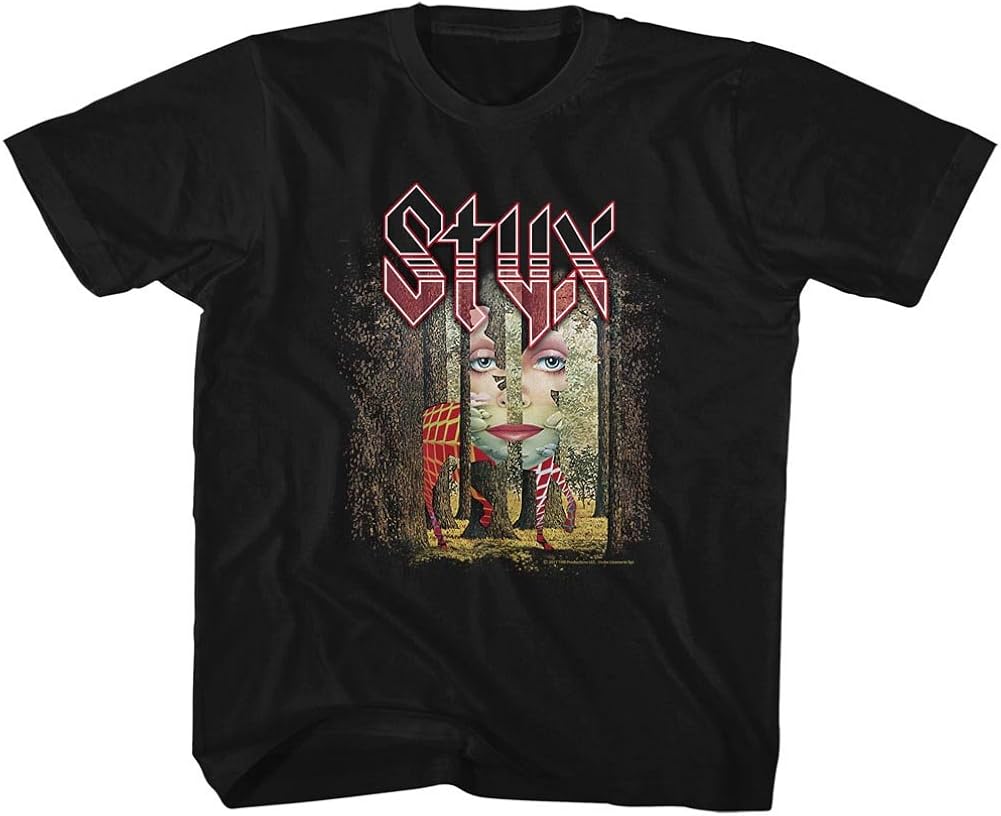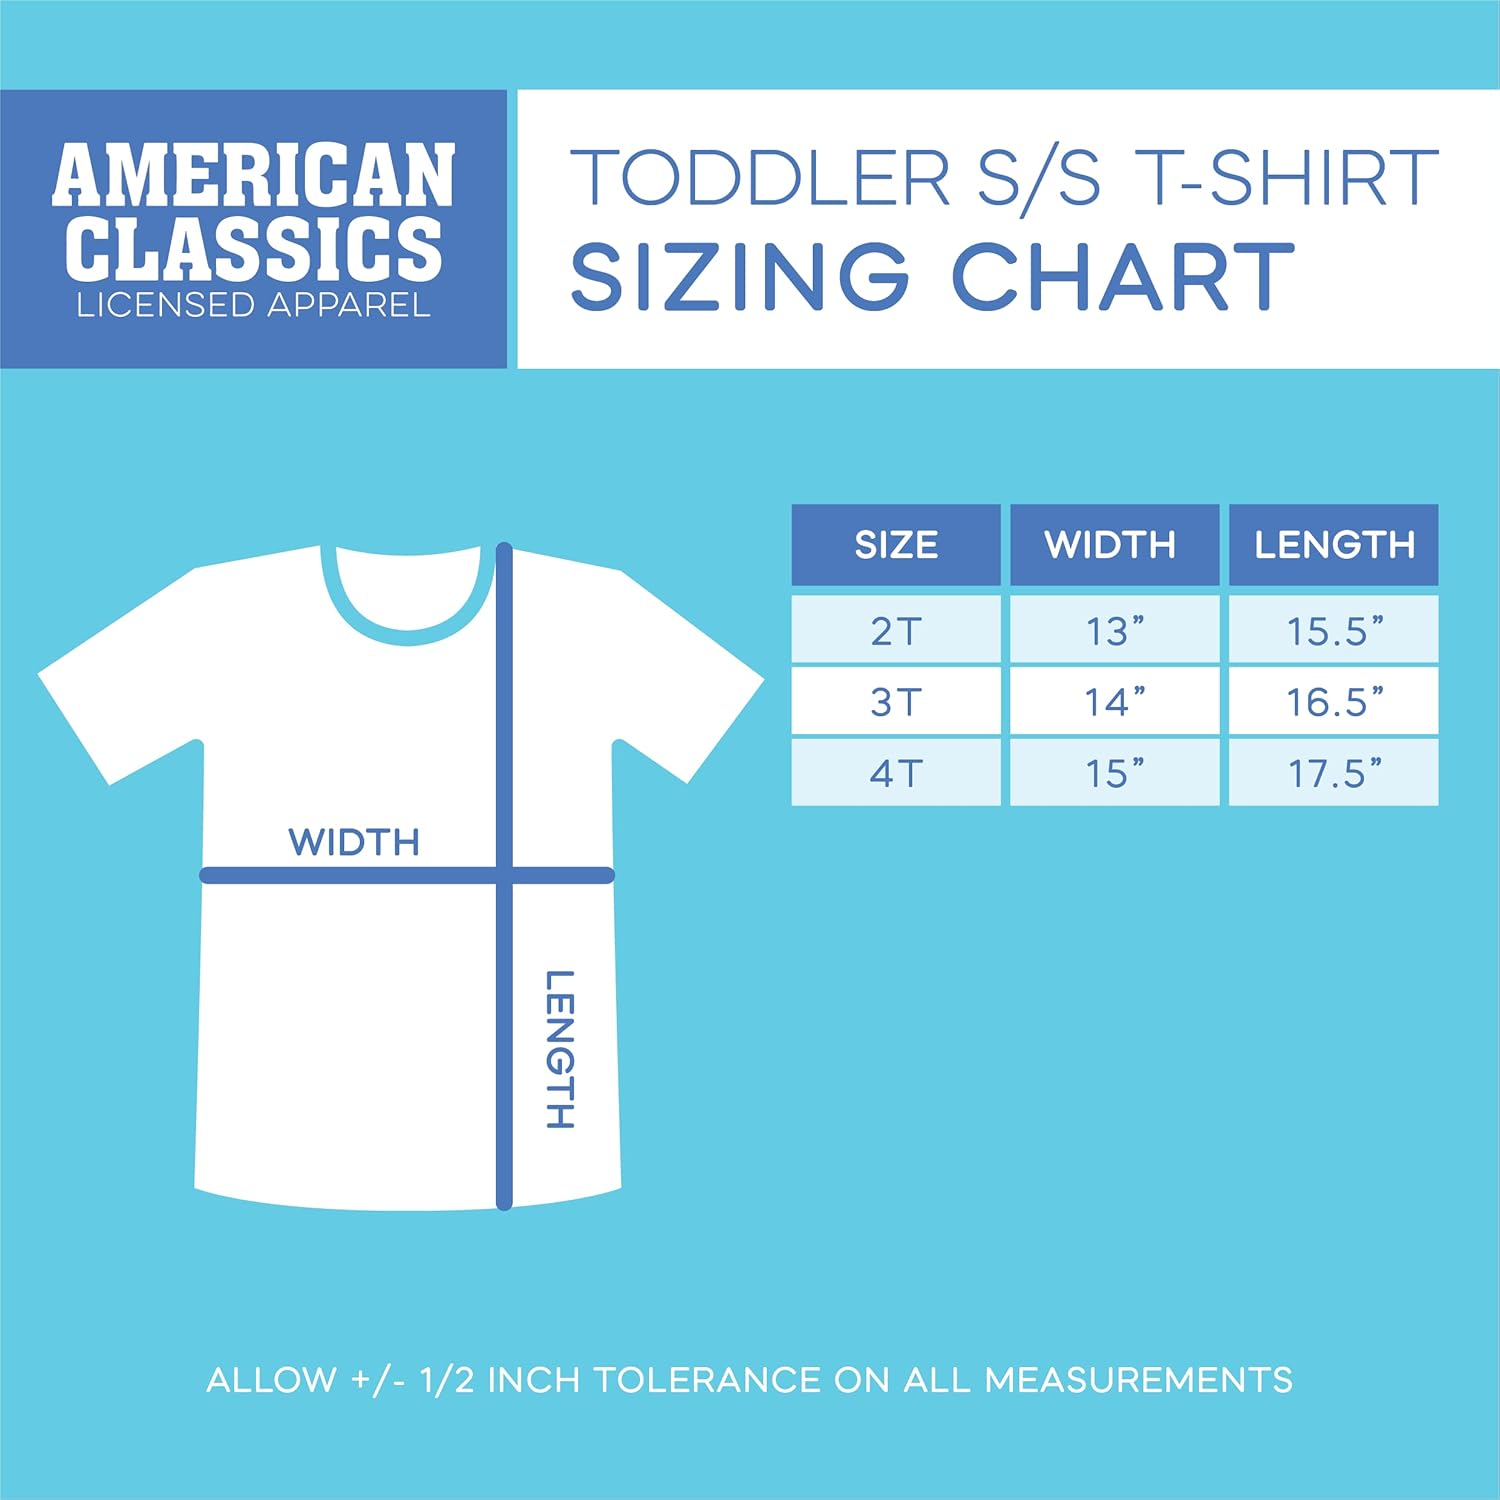
American Classics Styx The Grand Illusion Black Toddler Little Boys T-Shirt Tee
Category: AMAZON FASHION
The design depicted is only printed on the front of the t-shirt. There is no design on the back of the t-shirt. This t-shirt is hand-made and unique, using high quality 100% cotton. This graphic print design is printed only on the front of the shirt. Image is for clarity. Due to different computer monitors/calibrations, colors may vary from the picture.
Features: 100% Cotton | Pull On closure | Machine Wash | Brand New Item | Styx The Grand Illusion Black Toddler Little Boys T-Shirt Tee | Officially Licensed | Color: Black | Material: 100% Cotton